Black-figure pottery

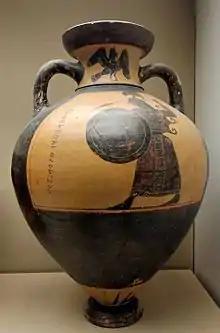
Panathenaic prize amphora of the Burgon Group (the Burgon amphora), Athena in arms with an inscription, 566/565 BC, British Museum, London

Other significant painters of the first generation were the Panther Painter, the Anagyrus Painter, the Painter of the Dresden Lekanis and the Polos Painter. The last significant representative of the first generation of painters was Sophilos (580–570 BC), who is the first Attic vase painter known by name. In all, he signed four surviving vases, three as painter and one as potter, revealing that at this date potters were also painters of vases in the black-figure style. A fundamental separation of both crafts seems to have occurred only in the course of the development of the red-figure style, although prior specialization cannot be ruled out. Sophilos makes liberal use of annotations. He apparently specialized in large vases, since especially dinos and amphoras are known to be his work. Much more frequently than his predecessors, Sophilos shows mythological scenes like the funeral games for Patroclus. The decline of the animal frieze begins with him, and plant and other ornaments are also of lower quality since they are regarded as less important and thus receive scant attention from the painter. But in other respects Sophilos shows that he was an ambitious artist. On two dinos the marriage of Peleus and Thetis is depicted. These vases were produced at about the same time as the François vase, which depicts this subject to perfection. However, Sophilos does without any trimmings in the form of animal friezes on one of his two dinos, and he does not combine different myths in scenes distributed over various vase surfaces. It is the first large Greek vase showing a single myth in several interrelated segments. A special feature of the dinos is the painter's application of the opaque white paint designating women directly on the clay foundation, and not as usual on the black gloss. The figure's interior details and contours are painted in a dull red. This particular technique is rare, only found in vases painted in Sophilos' workshop and on wooden panels painted in the Corinthian style in the 6th century BC. Sophilos also painted one of the rare chalices (a variety of goblet) and created the first surviving series of votive tablets. He himself or one of his successors also decorated the first marriage vase (known as a "lebes gamikos") to be found.